James Farrior

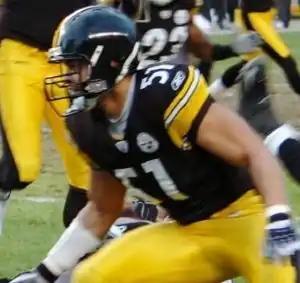
Farrior with the Pittsburgh Steelers in 2006

James Alfred Farrior (born January 6, 1975) is an American former professional football player who was a linebacker for 15 seasons in the National Football League (NFL). He played college football for the Virginia Cavaliers. He played with the New York Jets and the Pittsburgh Steelers, and earned two Super Bowl rings with the Steelers (XL and XLIII).